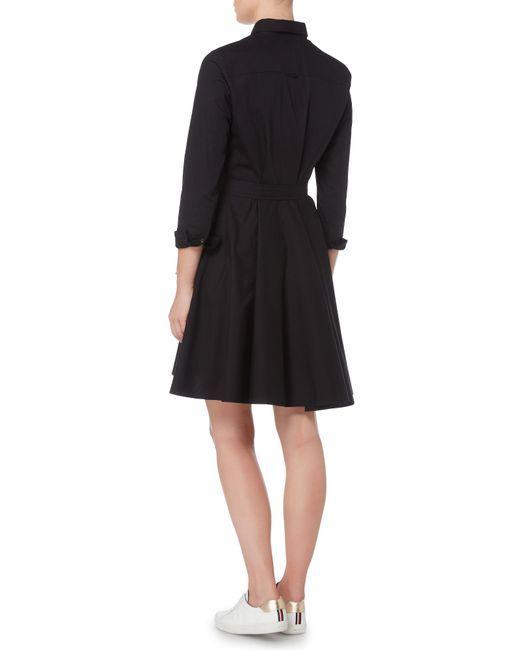
Schwarzes langärmliges plissiertes Midikleid aus Leinen